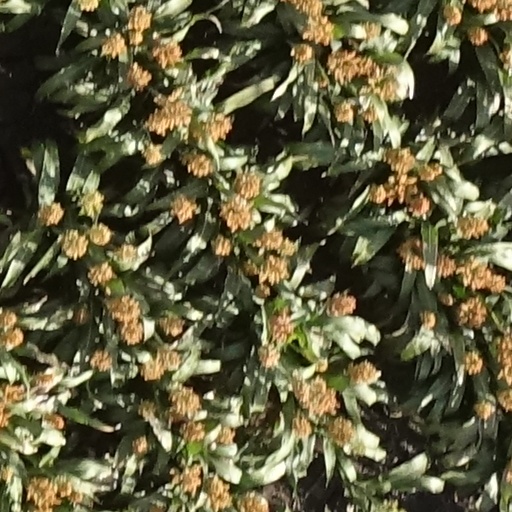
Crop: sorghum